Lucas' reagent

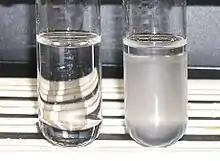
Lucas test: negative (left) with ethanol and positive with "t"-butanol

"Lucas' reagent" is a solution of anhydrous zinc chloride in concentrated hydrochloric acid. This solution is used to classify alcohols of low molecular weight. The reaction is a substitution in which the chloride replaces a hydroxyl group. A positive test is indicated by a change from clear and colourless to turbid, signalling formation of a chloroalkane. Also, the best results for this test are observed in tertiary alcohols, as they form the respective alkyl halides fastest due to higher stability of the intermediate tertiary carbocation. The test was reported in 1930 and became a standard method in qualitative organic chemistry. The test has since become somewhat obsolete with the availability of various spectroscopic and chromatographic methods of analysis. It was named after Howard Lucas (1885–1963).